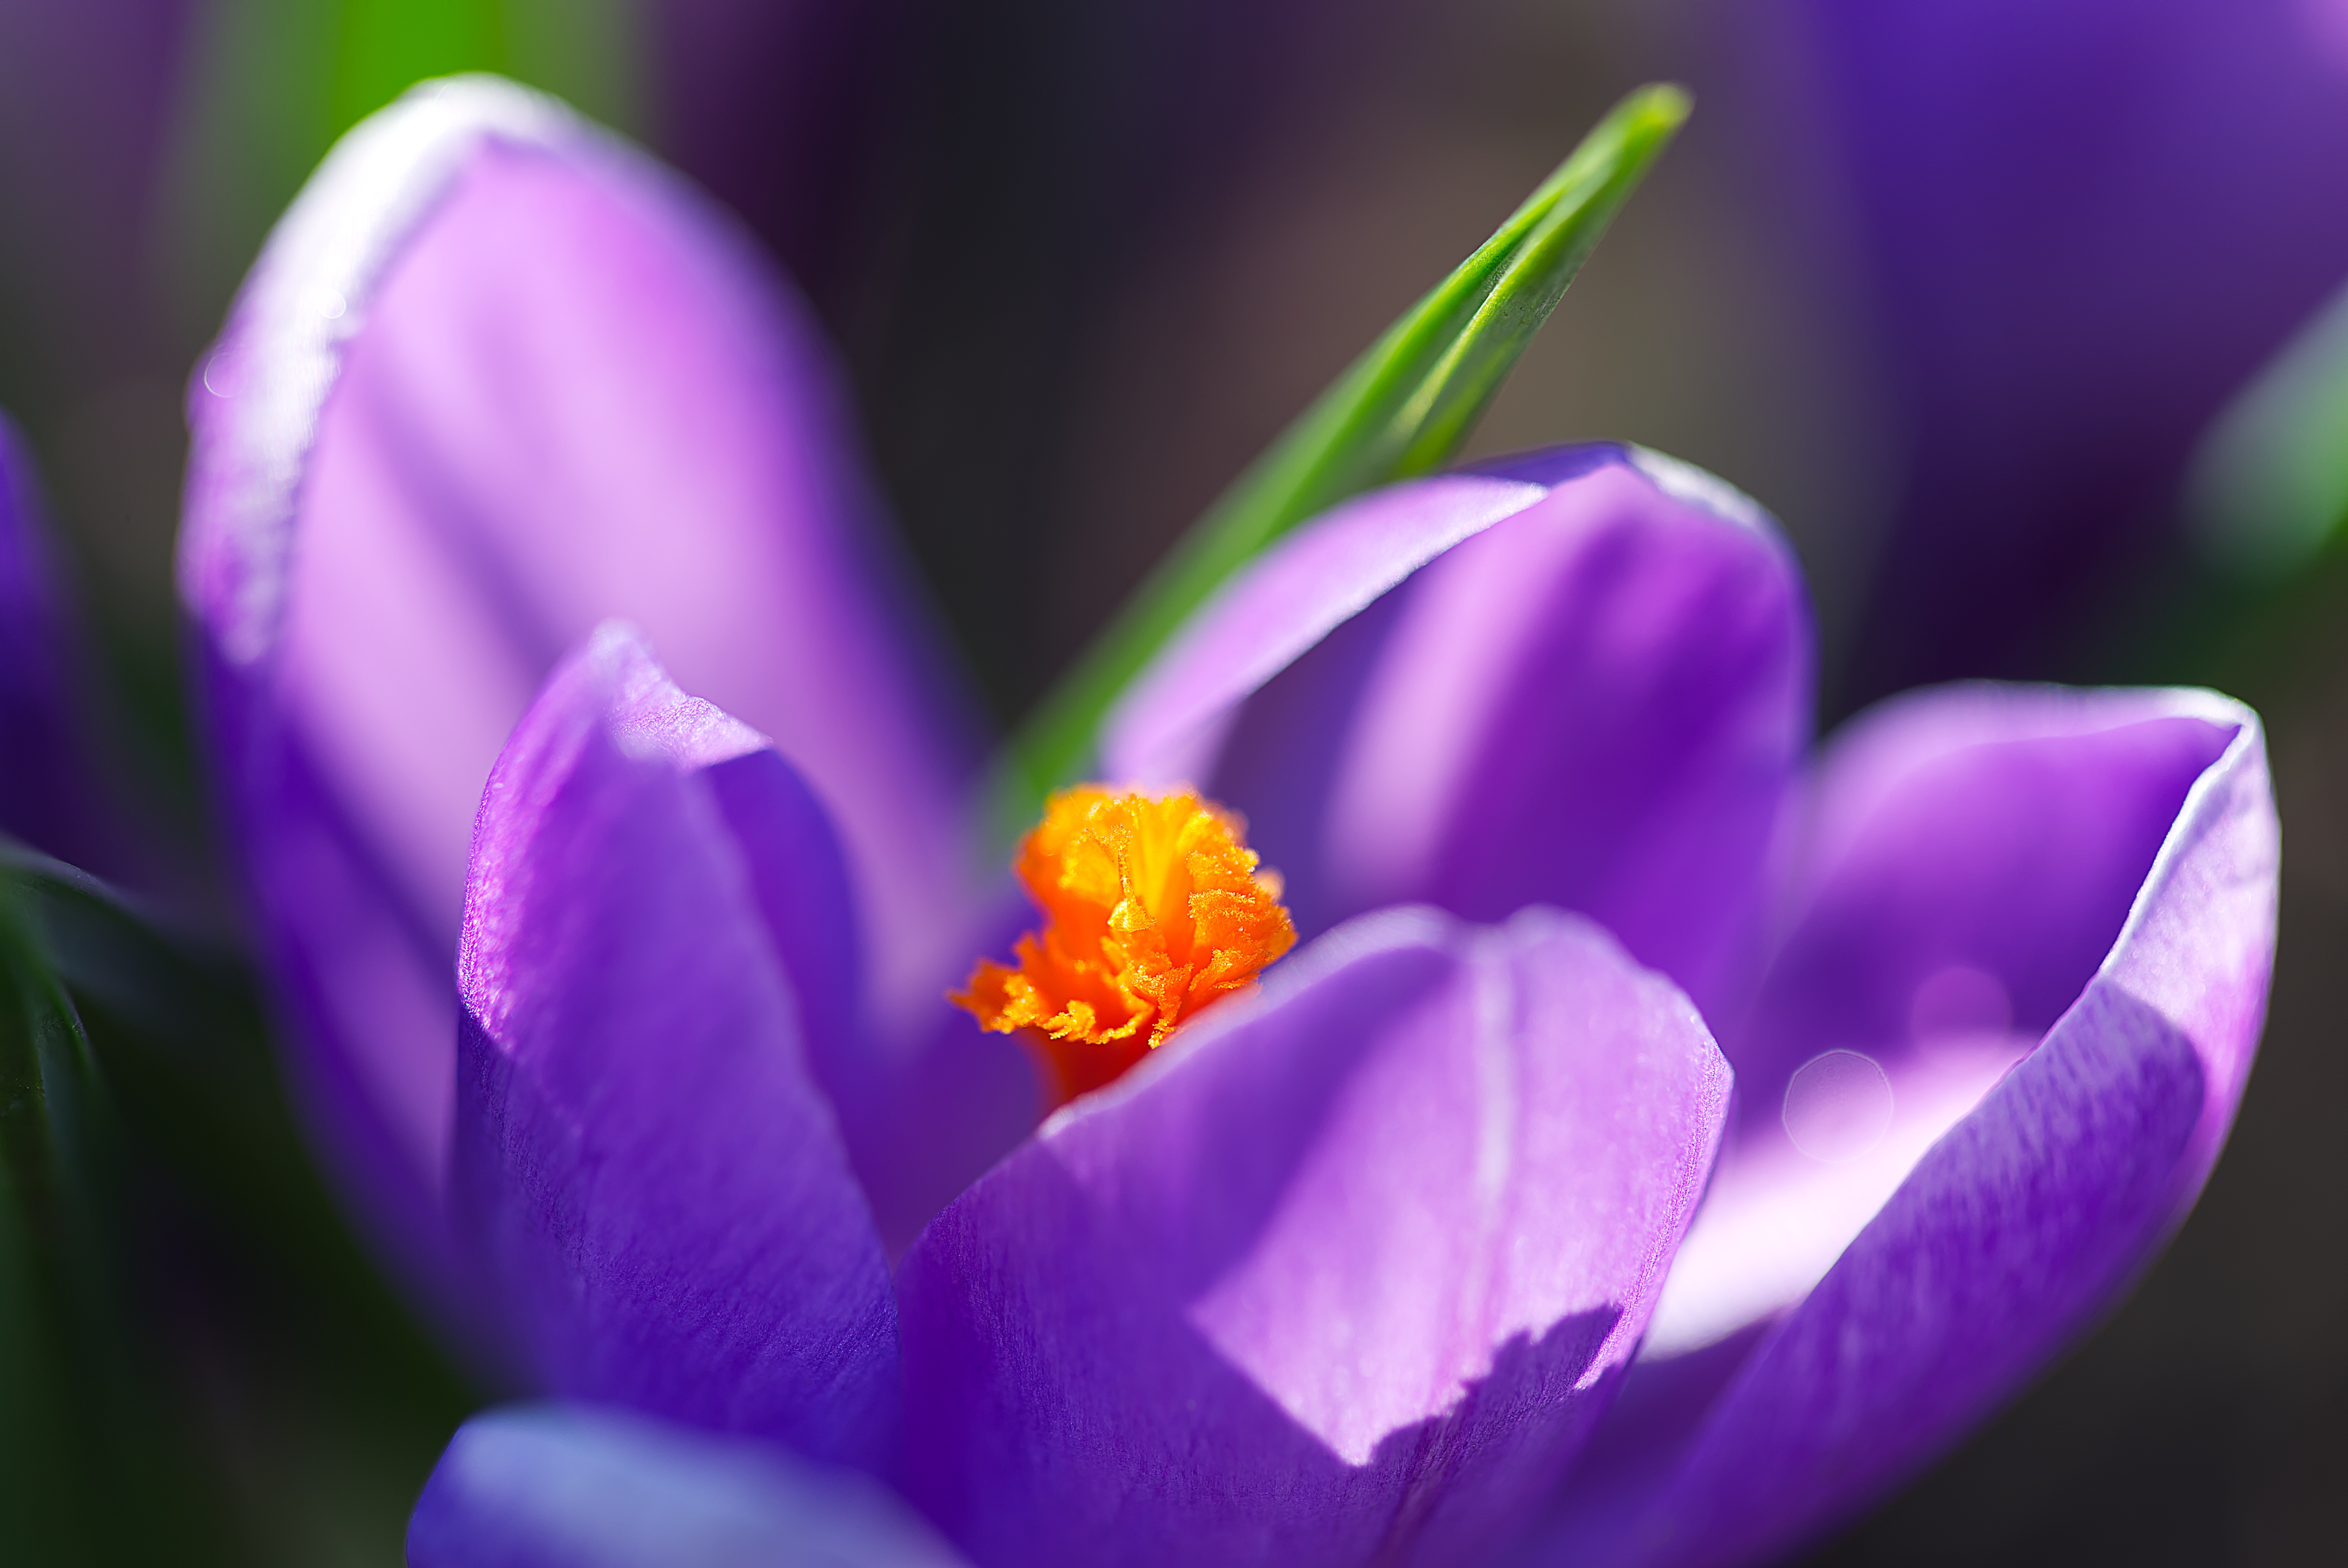
natural, flower, plant, purple, petal, spring crocus, botany, snow crocus, terrestrial plant, tommie crocus, flowering plant, magenta, close up, macro photography, cretan crocus, annual plant, wildflower, pollen, crocus, lily family, saffron crocus, iris, still life photography